Inverse kinematics

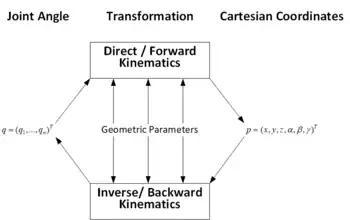
Forward vs. inverse kinematics

In computer animation and robotics, inverse kinematics is the mathematical process of calculating the variable joint parameters needed to place the end of a kinematic chain, such as a robot manipulator or animation character's skeleton, in a given position and orientation relative to the start of the chain. Given joint parameters, the position and orientation of the chain's end, e.g. the hand of the character or robot, can typically be calculated directly using multiple applications of trigonometric formulas, a process known as forward kinematics. However, the reverse operation is, in general, much more challenging.